Sha Tin

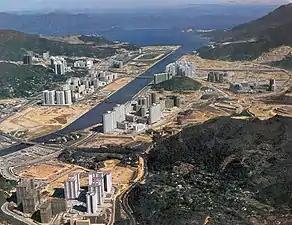
Sha Tin New Town under development in the late 1970s.

Sha Tin is located in a valley, on both sides of the Shing Mun River, running from the southwest to the northeast. It is bordered by Tai Wai in the southwest and by Fo Tan (left bank) and Shek Mun (right bank) in the northeast.